The Devil's Backbone

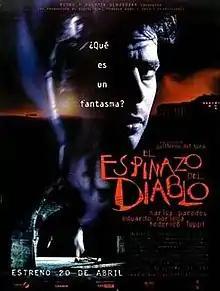
Spanish theatrical release poster

The Devil's Backbone is a 2001 gothic horror film directed by Guillermo del Toro, and written by del Toro, David Muñoz, and Antonio Trashorras. Set in Spain, 1939, during the final year of the Spanish Civil War, the film follows a boy who is left in an orphanage operated by Republican loyalists and haunted by the ghost of a recently deceased boy. It stars Marisa Paredes, Eduardo Noriega, Federico Luppi, Irene Visedo, Fernando Tielve, and Íñigo Garcés. Released in Spain by Warner Sogefilms on 20 April 2001, the film received highly positive reviews from critics.